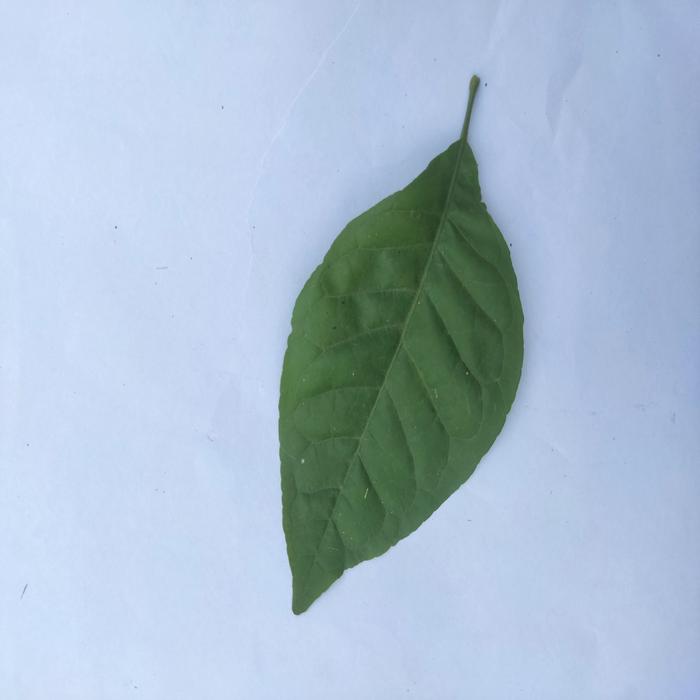
Crop: Aegle Marmelos
Leaf condition: Healthy_Leaf